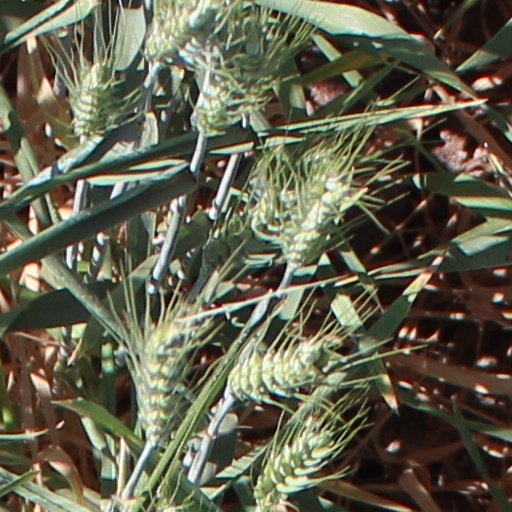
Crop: wheat